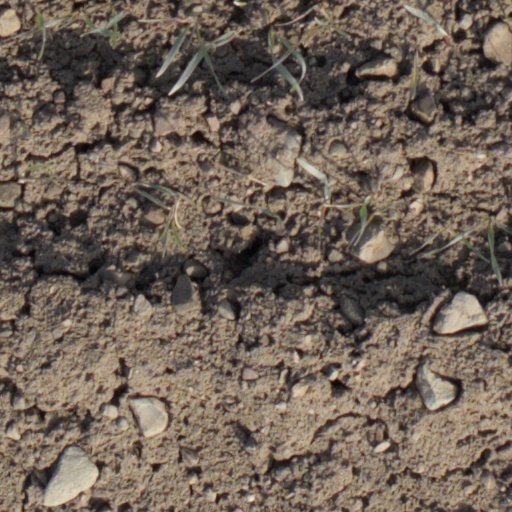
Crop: wheat